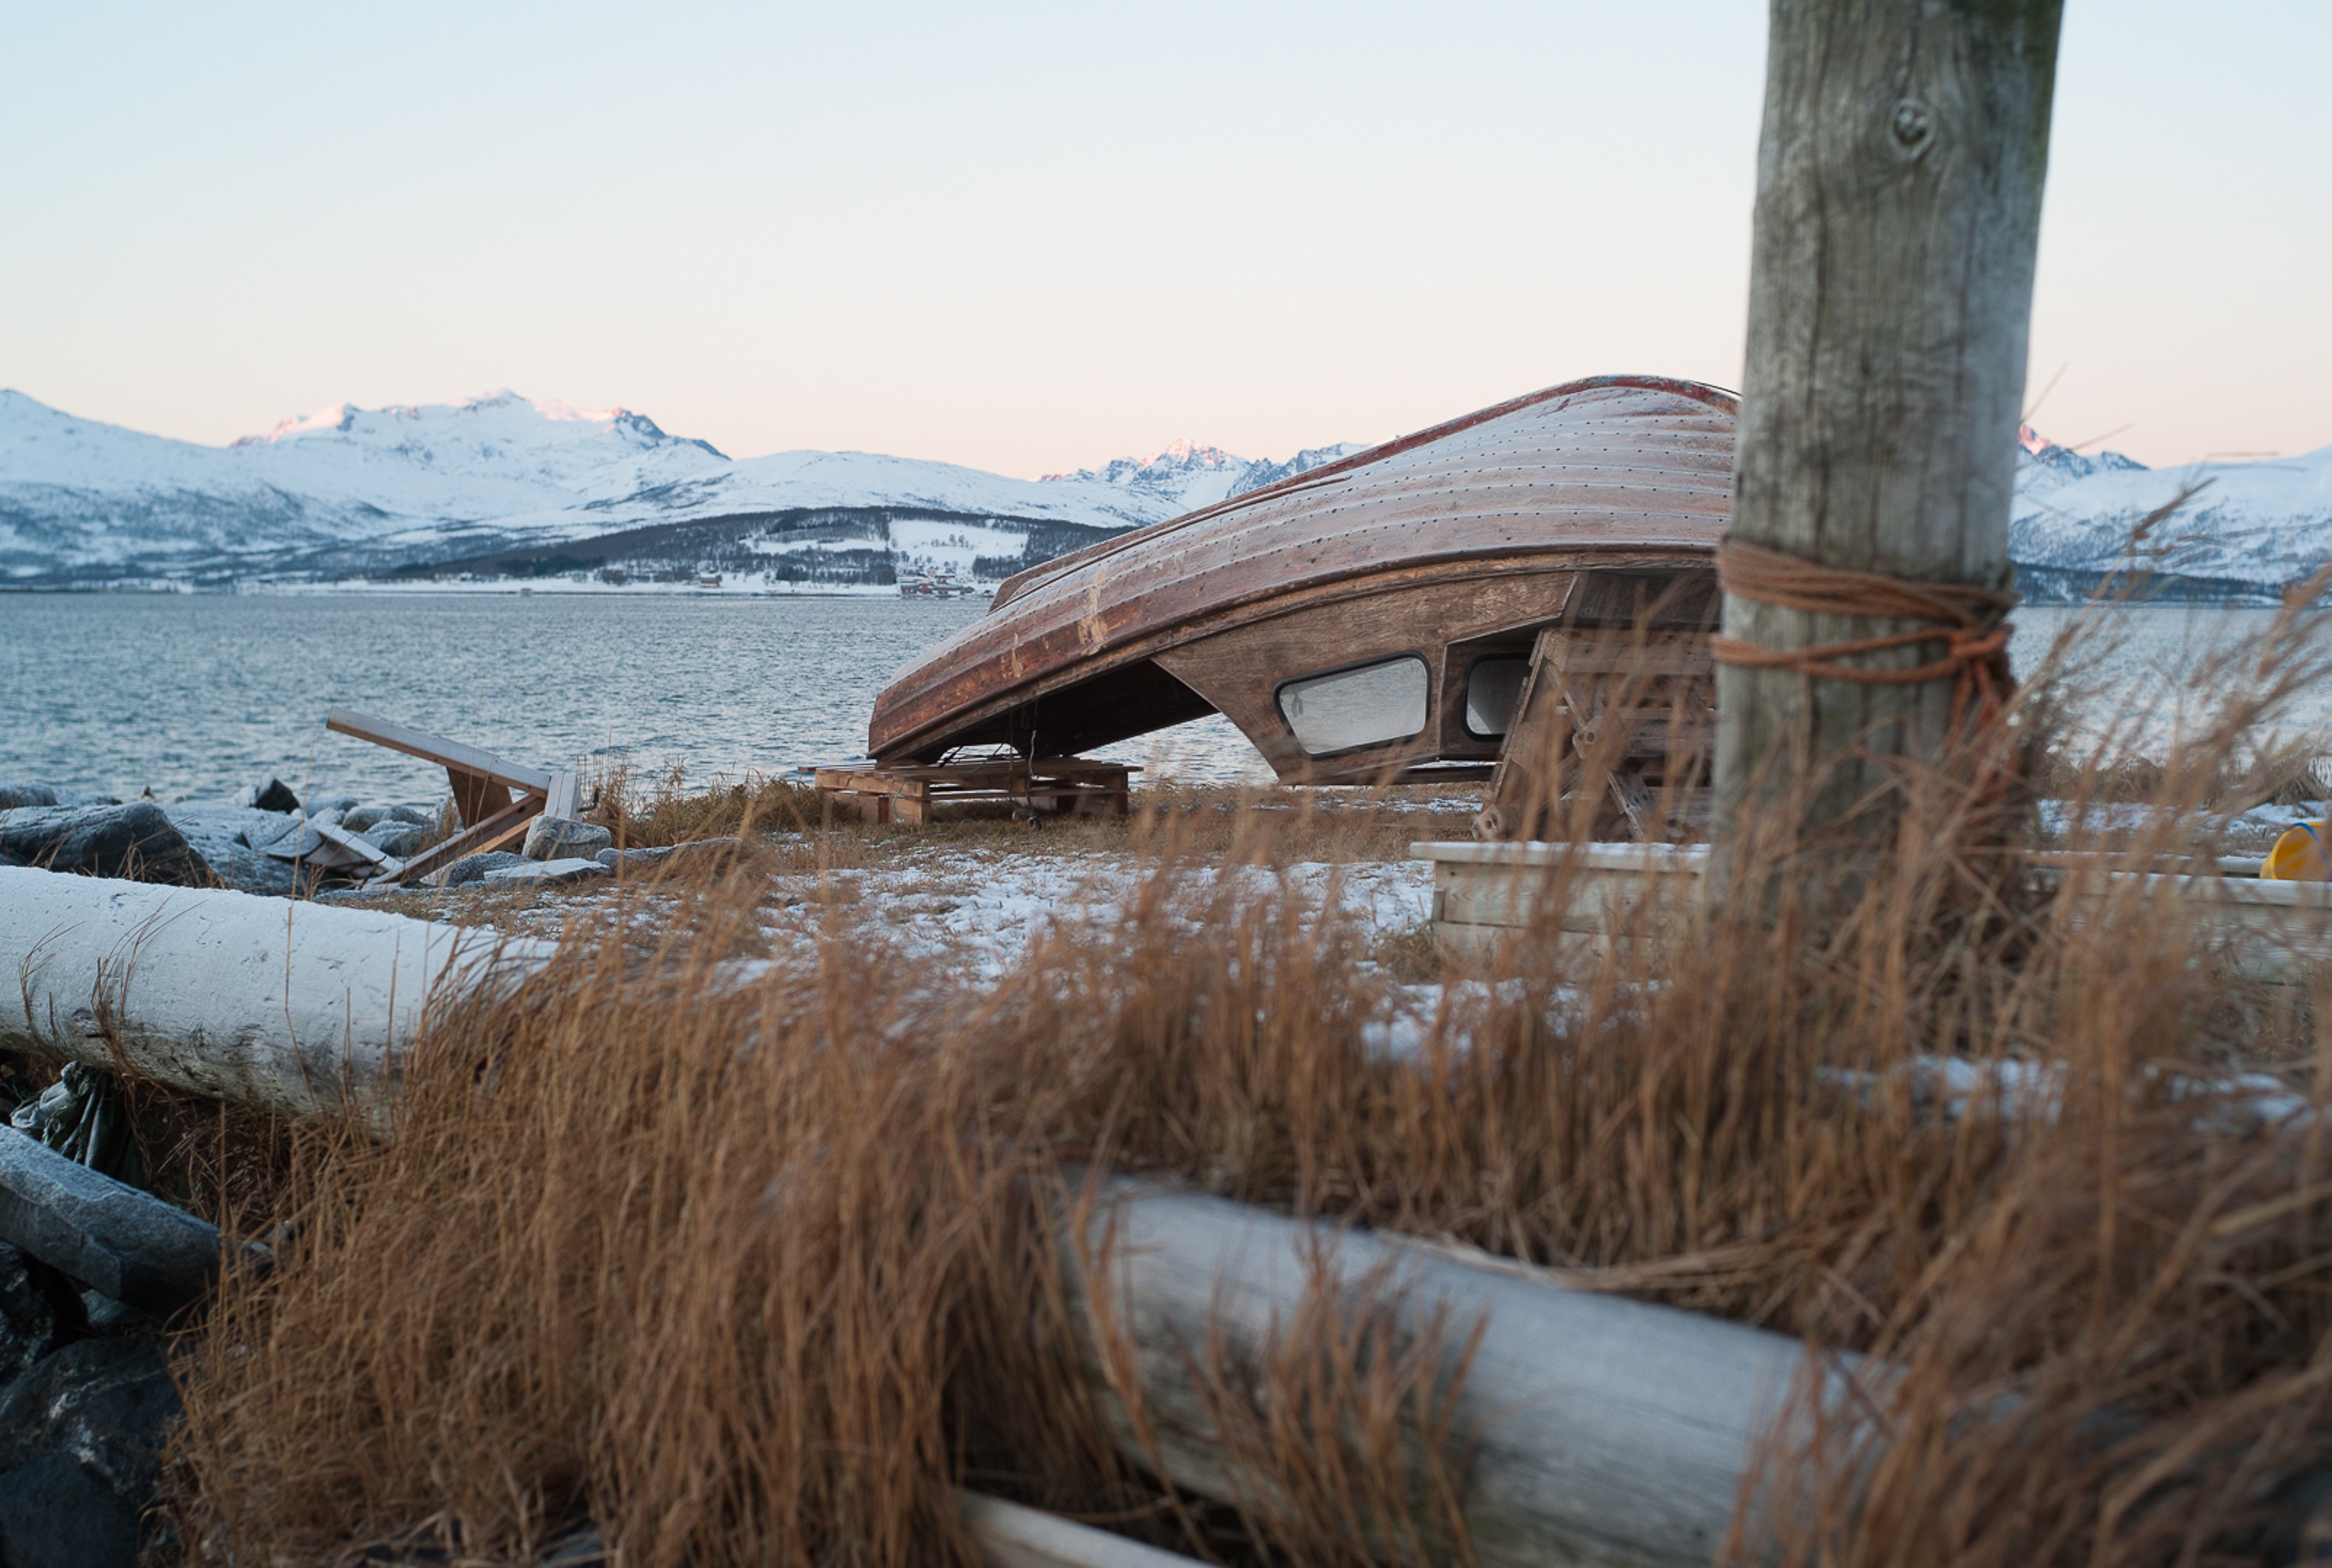
snow, winter, wood, reflection, weather, season